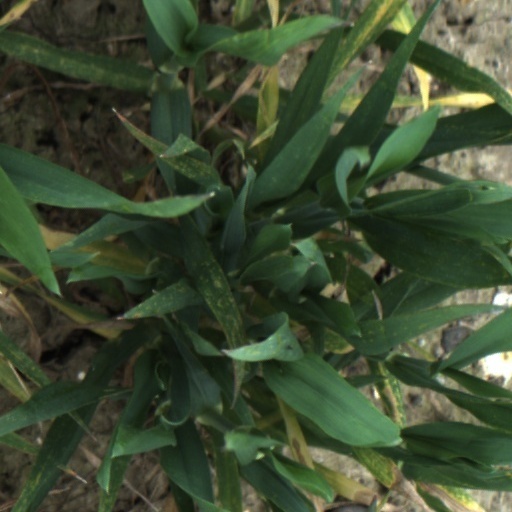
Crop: wheat